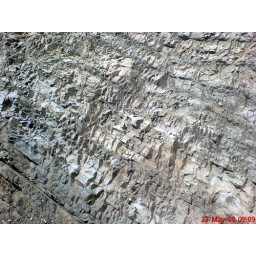
The rock of chaloos road in iran...